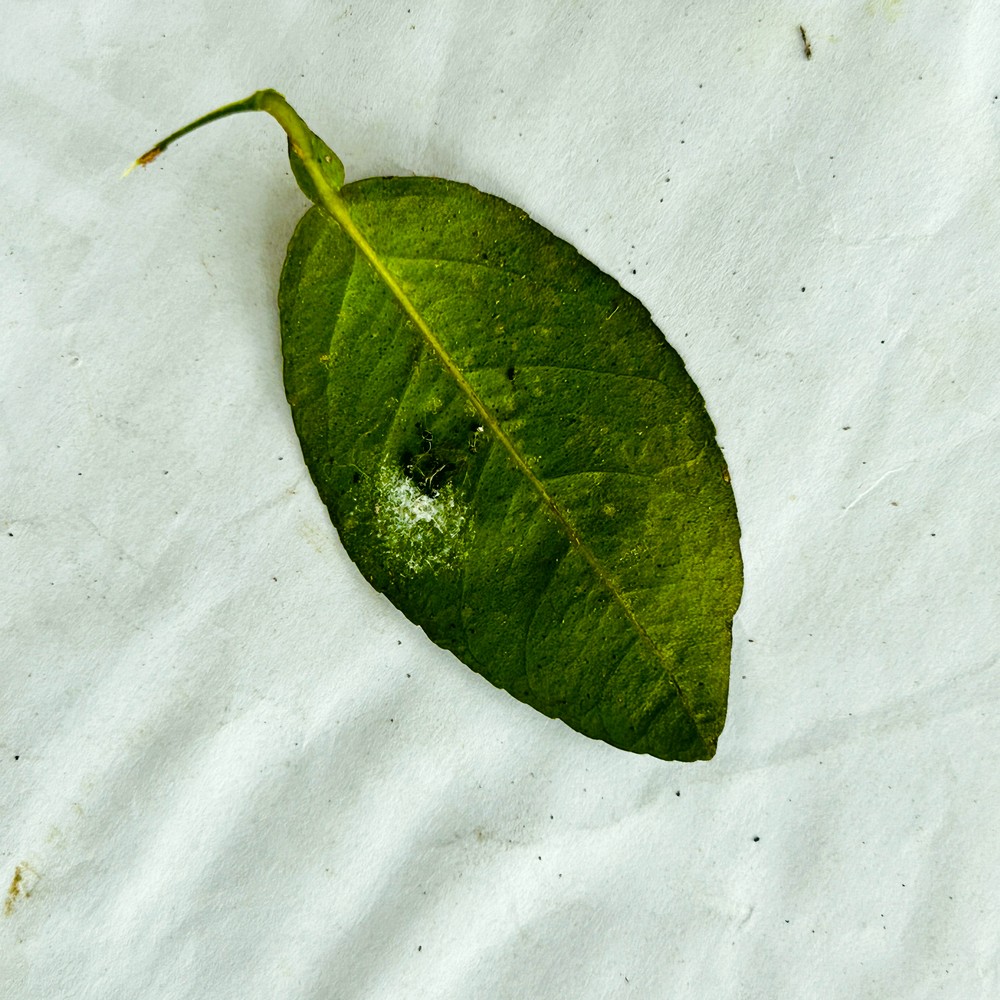
Label: Sooty Mould